Ragnhild Gløersen Haga

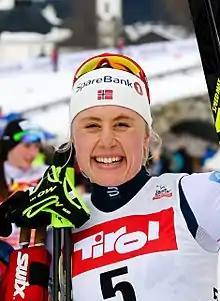
Haga in Seefeld, January 2018

Ragnhild Gløersen Haga (born 12 February 1991) is a retired Norwegian Olympic champion cross-country skier.